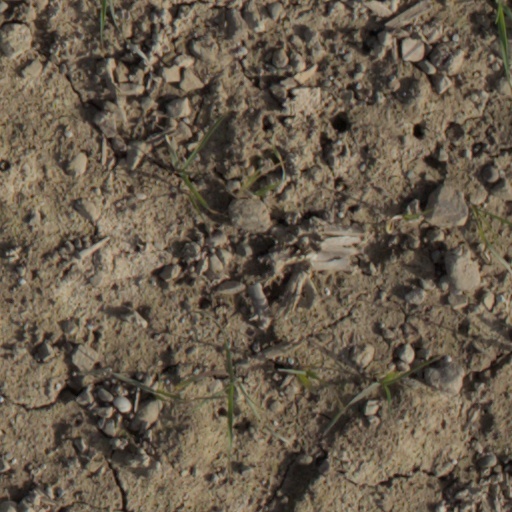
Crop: wheat